Wellington Dukes (baseball)

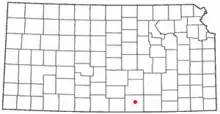
Kansas Map. Wellington, Kansas location

The Wellington minor league teams hosted minor league home games at Woods Park. Today, Woods Park is still in use as a public park. The park is located at 1110 West 4th Street in Wellington, Kansas.